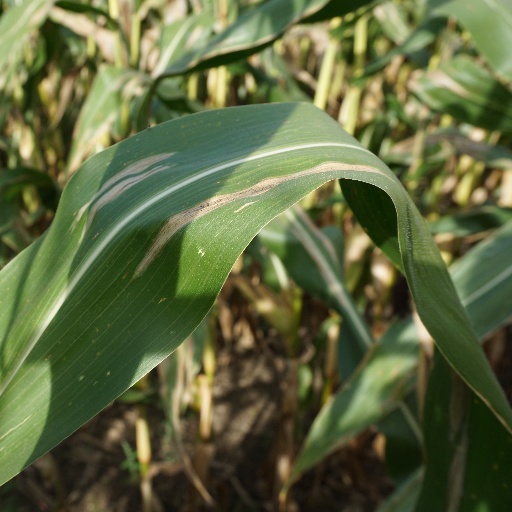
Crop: maize; corn